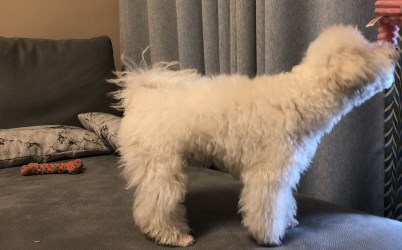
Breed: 3083-n000117-Bichon_Frise